Michael Baden-Powell, 4th Baron Baden-Powell

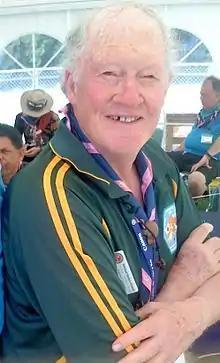
Baden-Powell in 2015

David Michael Baden-Powell, 4th Baron Baden-Powell (11 December 1940 – 3 July 2023) was a British AMP insurance sales agent and an active supporter of the Scout Movement.